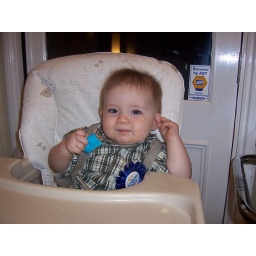
Chilling in his chair with some cake